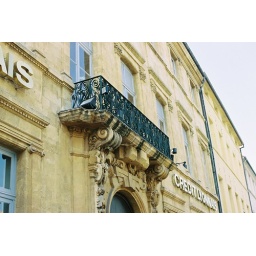
a balcony in the mayor's office in Aix-en-Provence